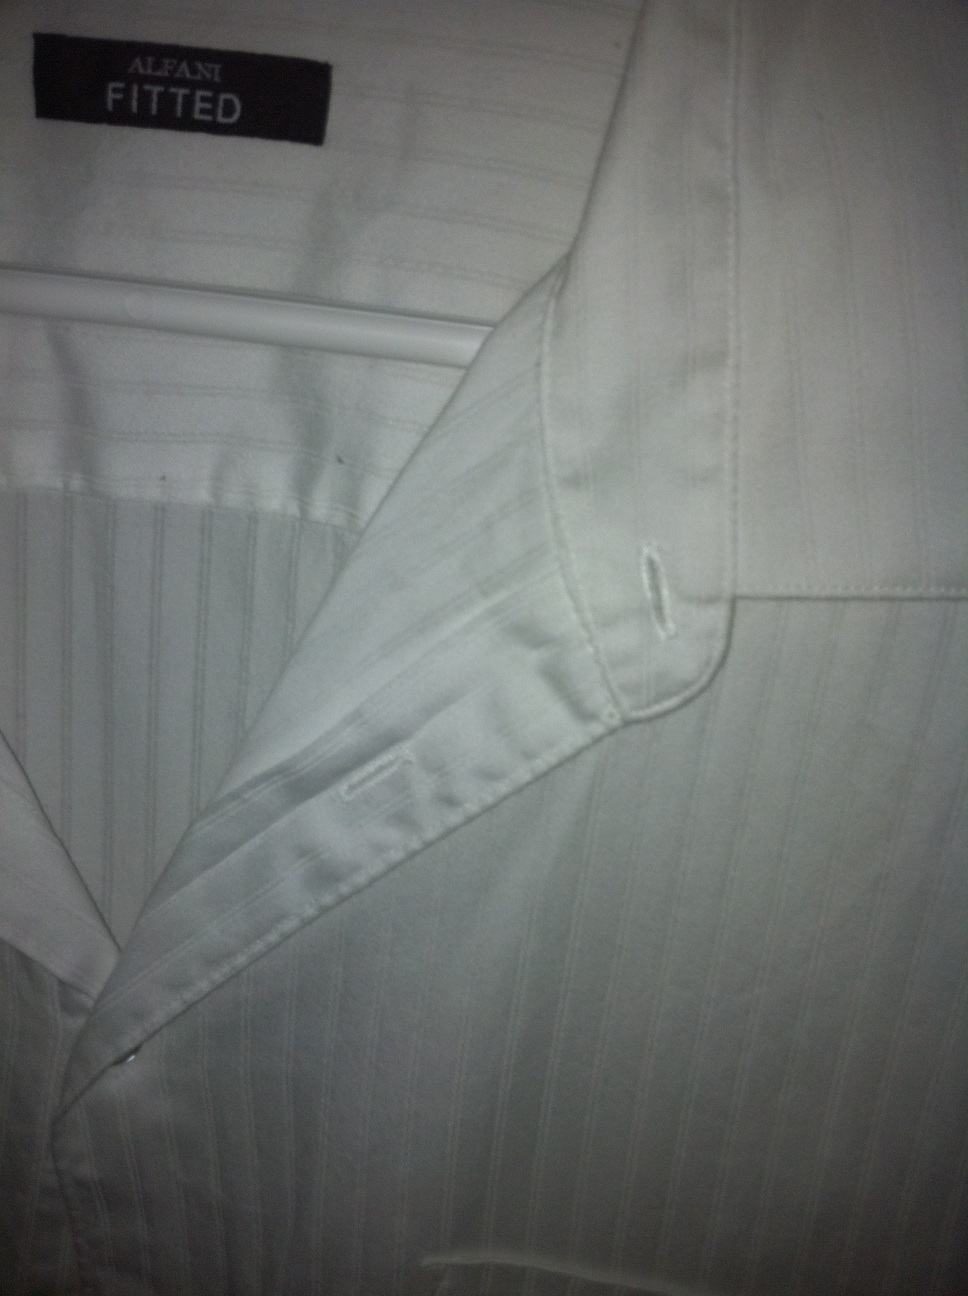Question: What color is this shirt?
Answer: white